The Beaver (film)

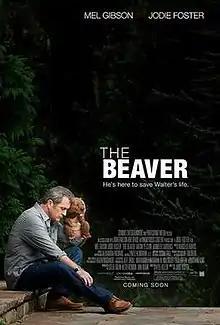
Theatrical release poster

The Beaver is a 2011 psychological drama film directed by Jodie Foster and written by Kyle Killen. It stars Mel Gibson, Foster, Anton Yelchin, and Jennifer Lawrence. Marking Gibson's and Foster's second collaboration since 1994's "Maverick", it follows Walter Black, a depressed executive, who hits rock-bottom when his wife kicks him out of the house. At his lowest point, he begins to use a beaver hand puppet to communicate with people and overcome his issues.